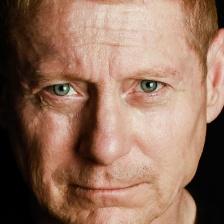
Label: faces